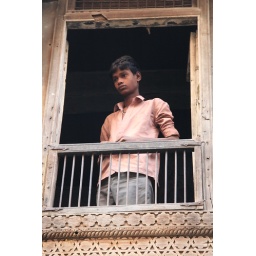
boy in the window